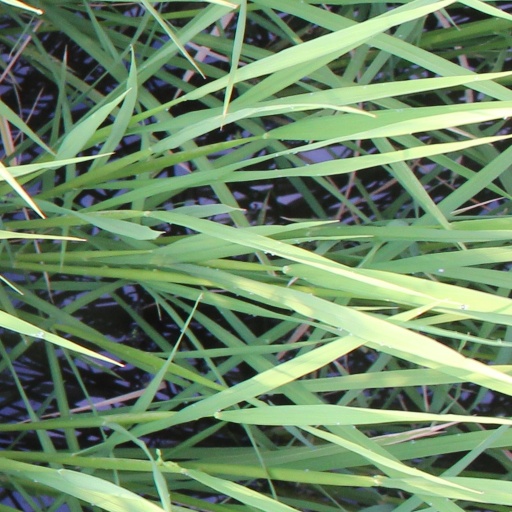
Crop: rice